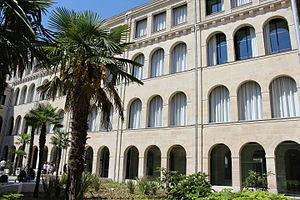
Médiathèque Françoise Sagan, 8 Rue Léon-Schwartzenberg, 75010 Paris, France.